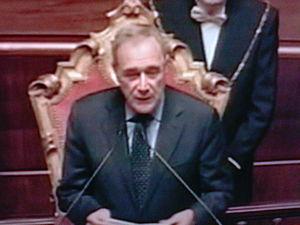
Pietro Grasso, né le 1ᵉʳ janvier 1945 à Licata, est un magistrat et homme d'État italien, membre du Parti démocrate entre 2013 et 2017 et président du Sénat de la République de 2013 à 2018.